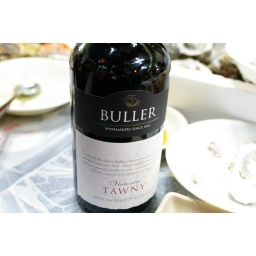
korean style raw fish restaurant in fish market